English and British royal mistresses

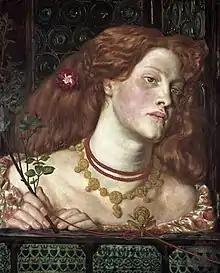
"Fair Rosamund", an imaginary portrait of Rosamund Clifford, the most famous mistress of King Henry II of England, by Dante Gabriel Rossetti. Rosamund was rumored to have been poisoned by Henry II's wife, Queen Eleanor of Aquitaine, in some legends.

In the English or British court, a royal mistress is a woman who is the lover of a member of the royal family; specifically, the king. She may be taken either before or after his accession to the throne. Although it generally is only used of females, by extrapolation, the relation can cover any lover of the monarch, whether male or female. Elizabeth I is said to have had many male favourites, including Robert Dudley, 1st Earl of Leicester, although it is not known whether the relationships were sexual or not.